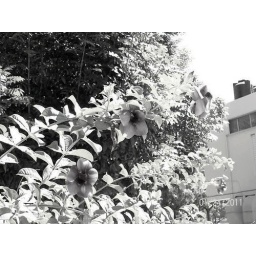
flowers in black and white